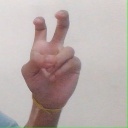
अक्षर: ई